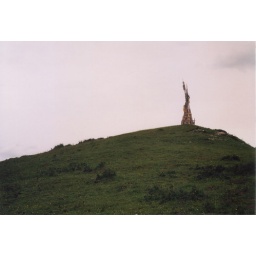
Spear bundle marking the sky burial ground above the town.